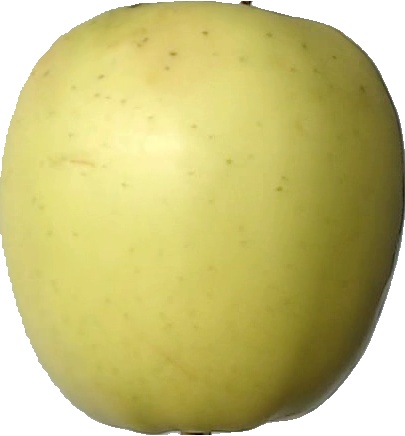
Label: apple_golden_2